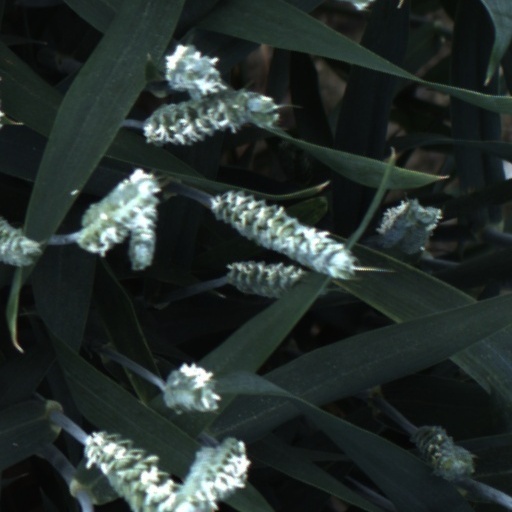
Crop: wheat